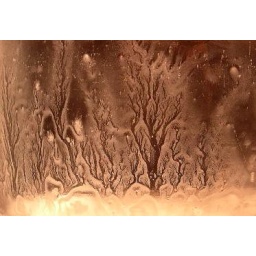
And the scratches on the glass look like stars in the night sky